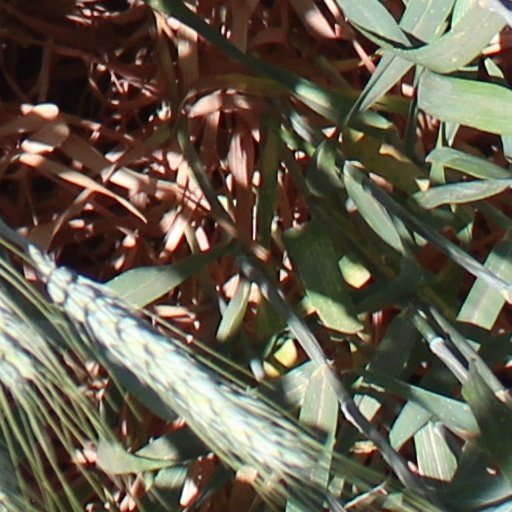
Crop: wheat